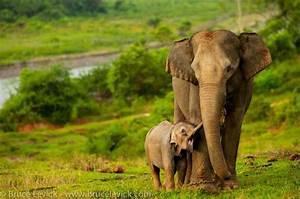
elephant